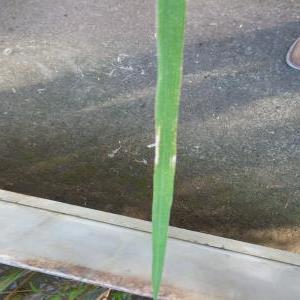
Disease: Bacterialblight